Lauragais

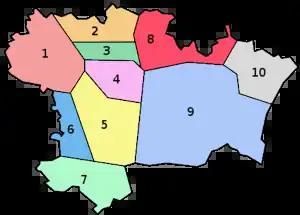
Map of the Aude department; the Lauragais is numbered 1.

The Lauragais is an area of the south-west of France that is south-east of Toulouse.